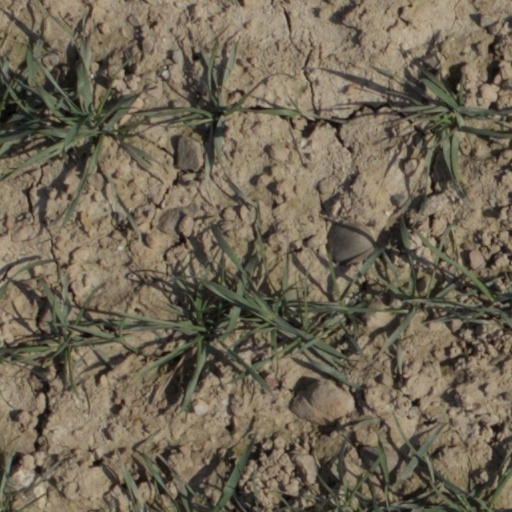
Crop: wheat